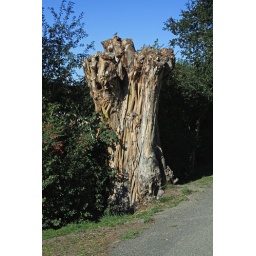
A lone bird is dwarfed by the stump of this tree on Eastside Rd, Windsor, CA